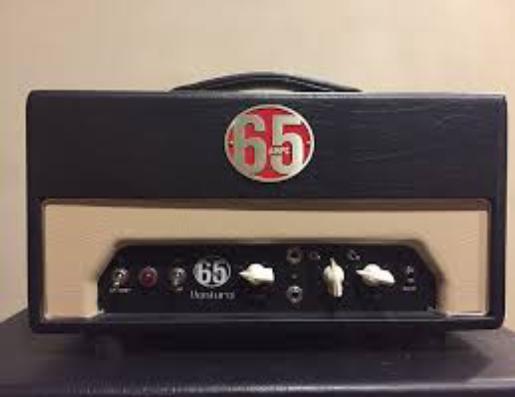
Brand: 65amps
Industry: Electronic